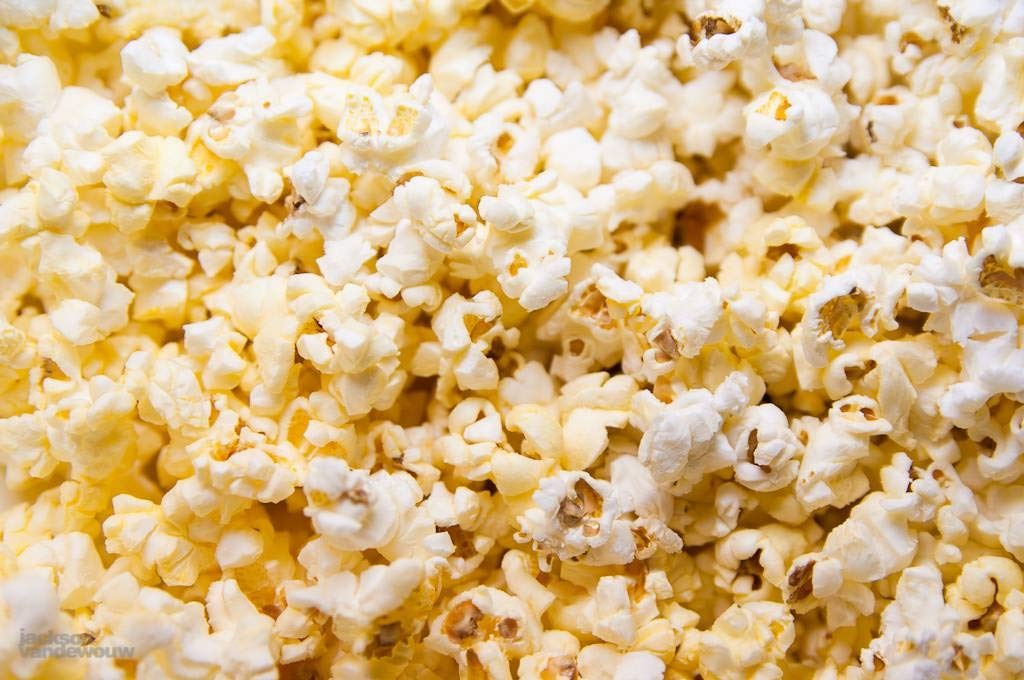
Item Name: Yellow Popcorn - 2 lb. pack, 12 per case
Product Description: Yellow Popcorn - 2 lb. pack, 12 per case
Value: 12.0
Unit: Count

Price: 51.68